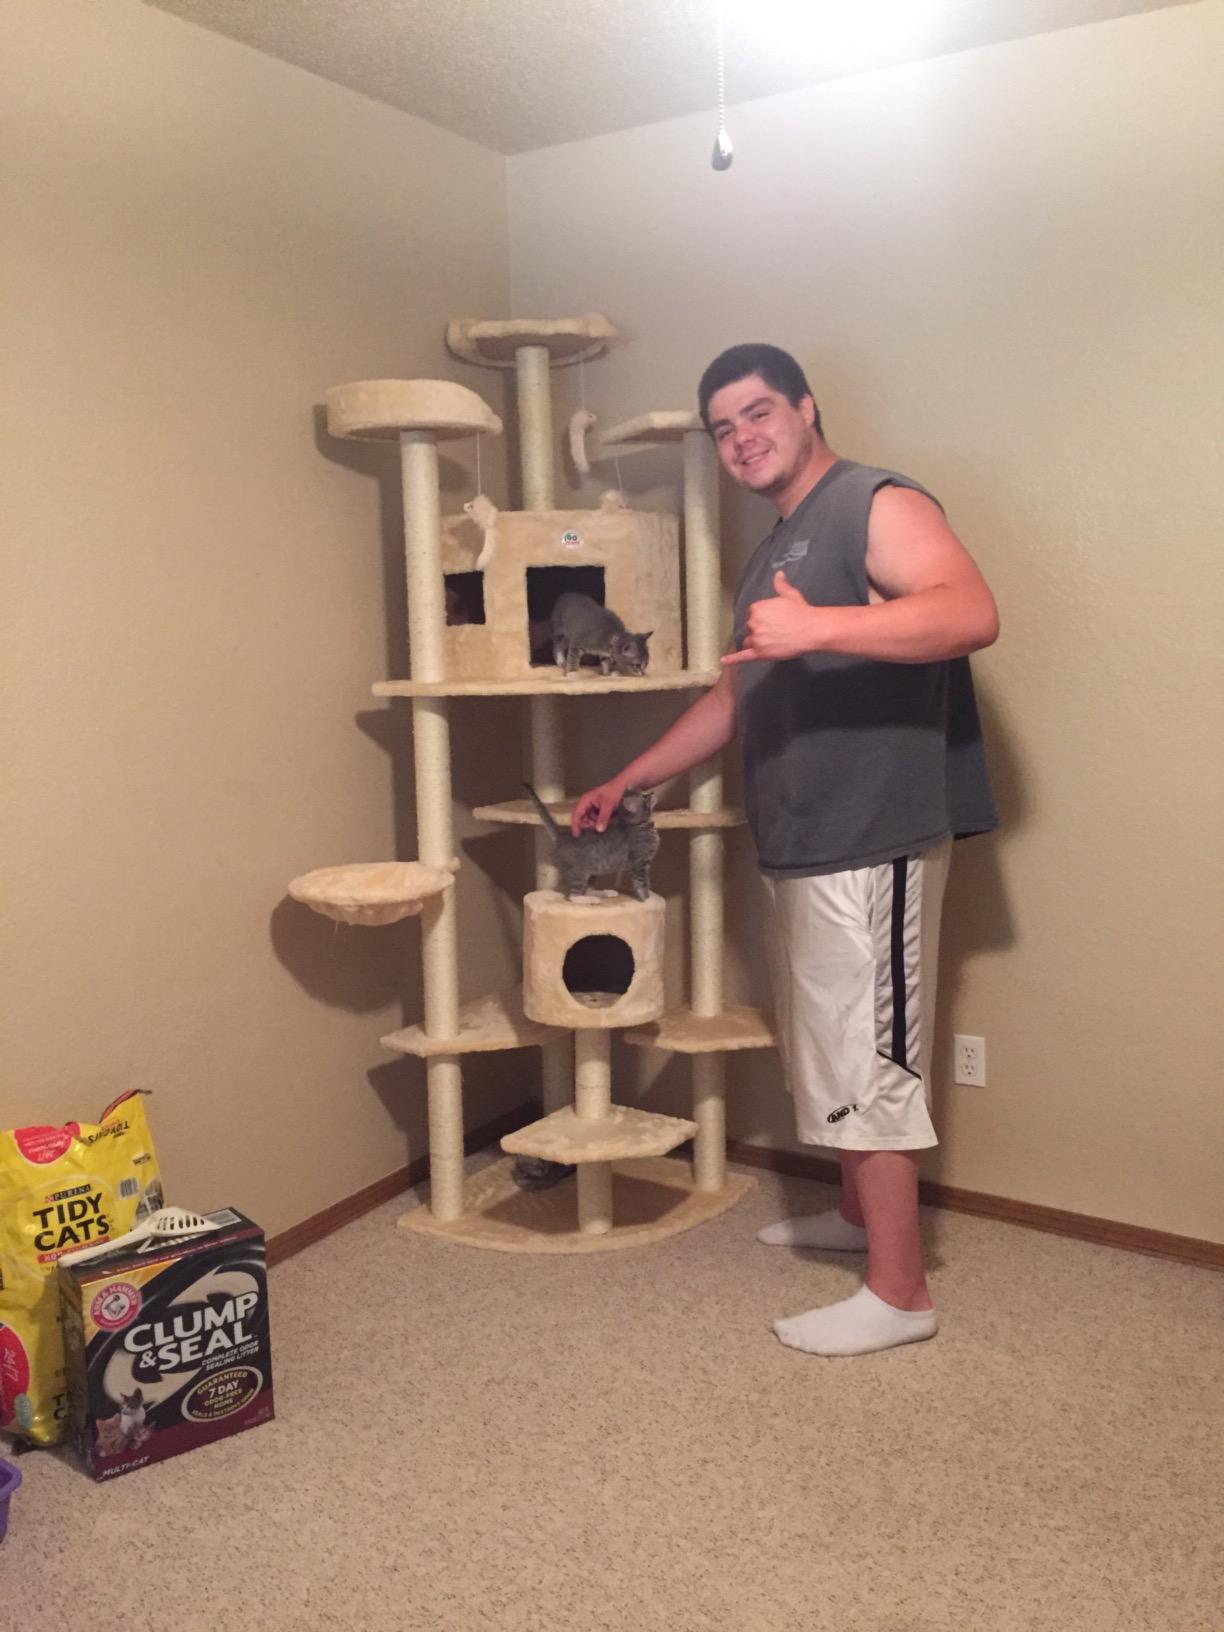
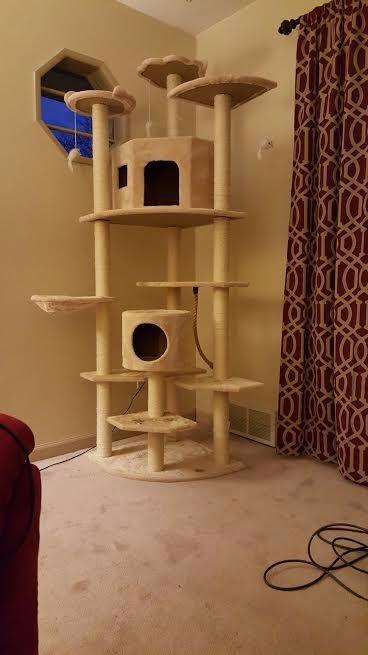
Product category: items_cat tree
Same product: yes